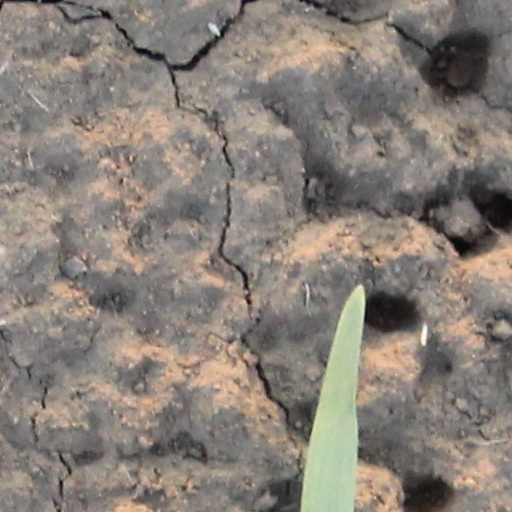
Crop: wheat